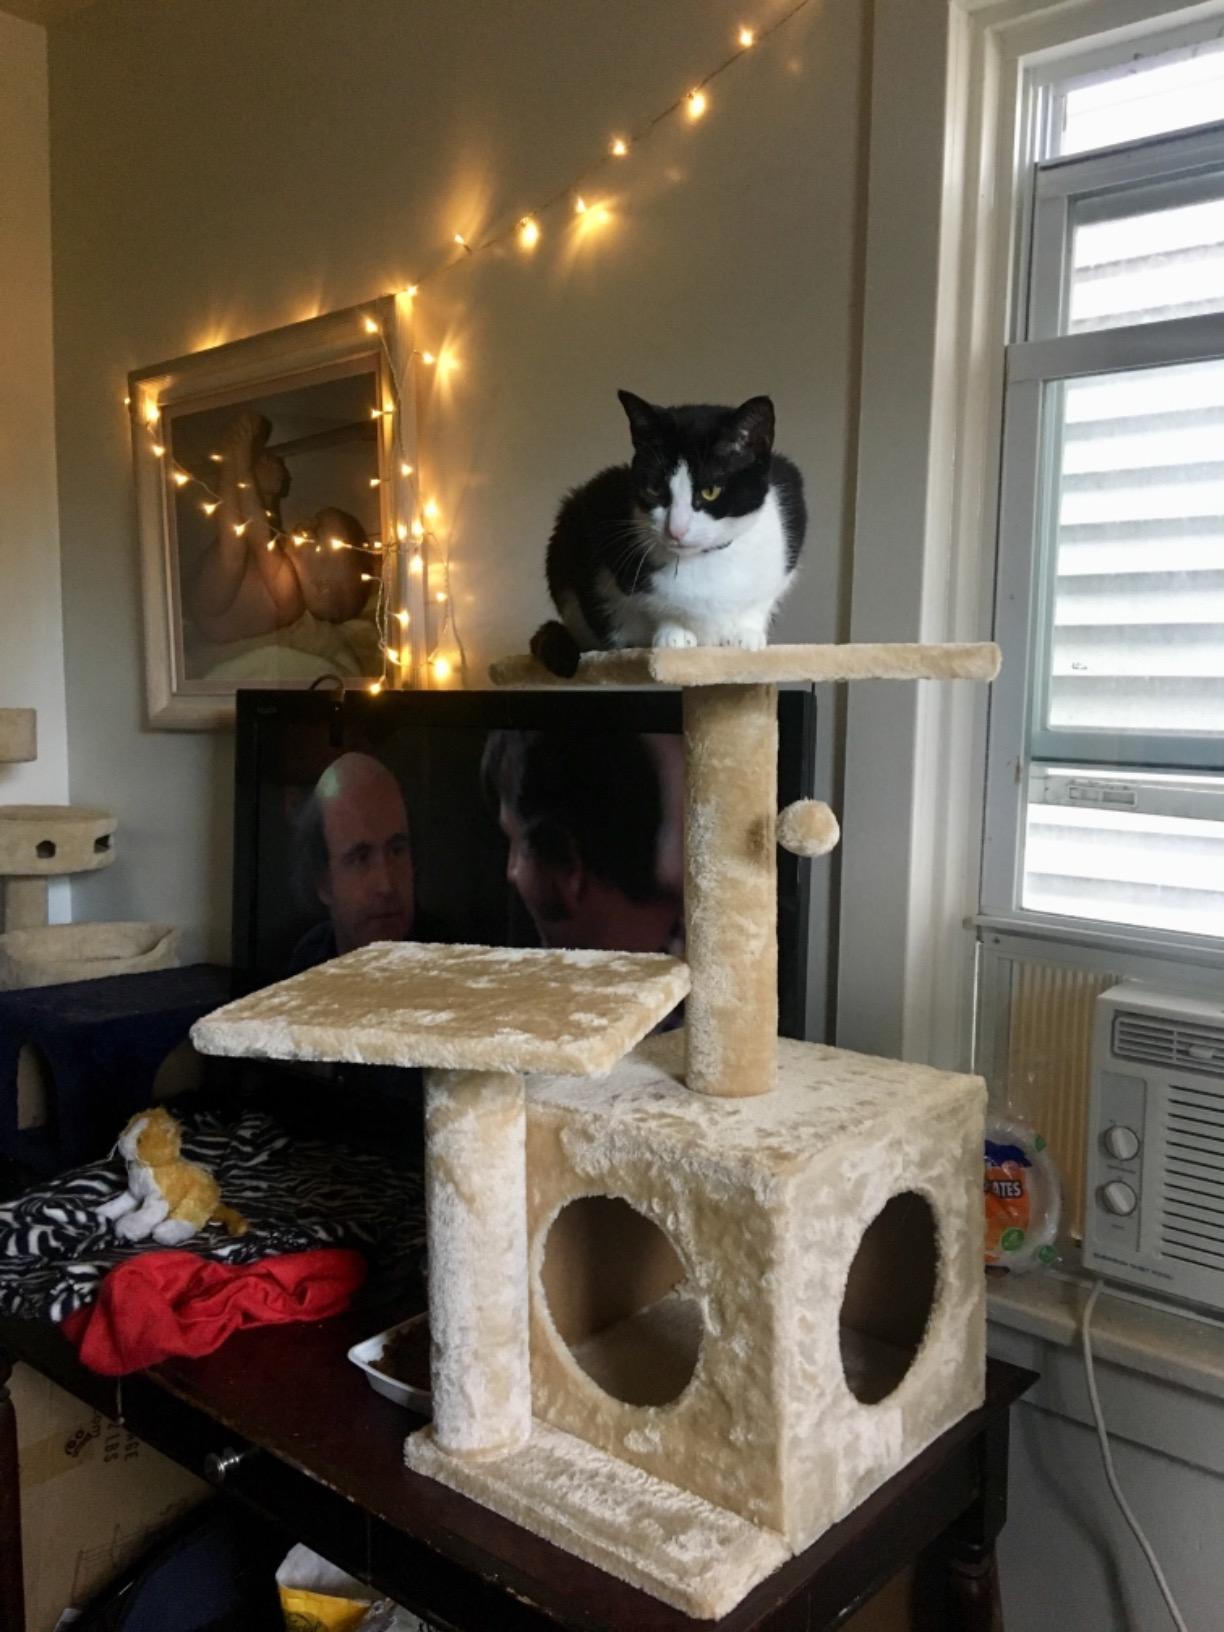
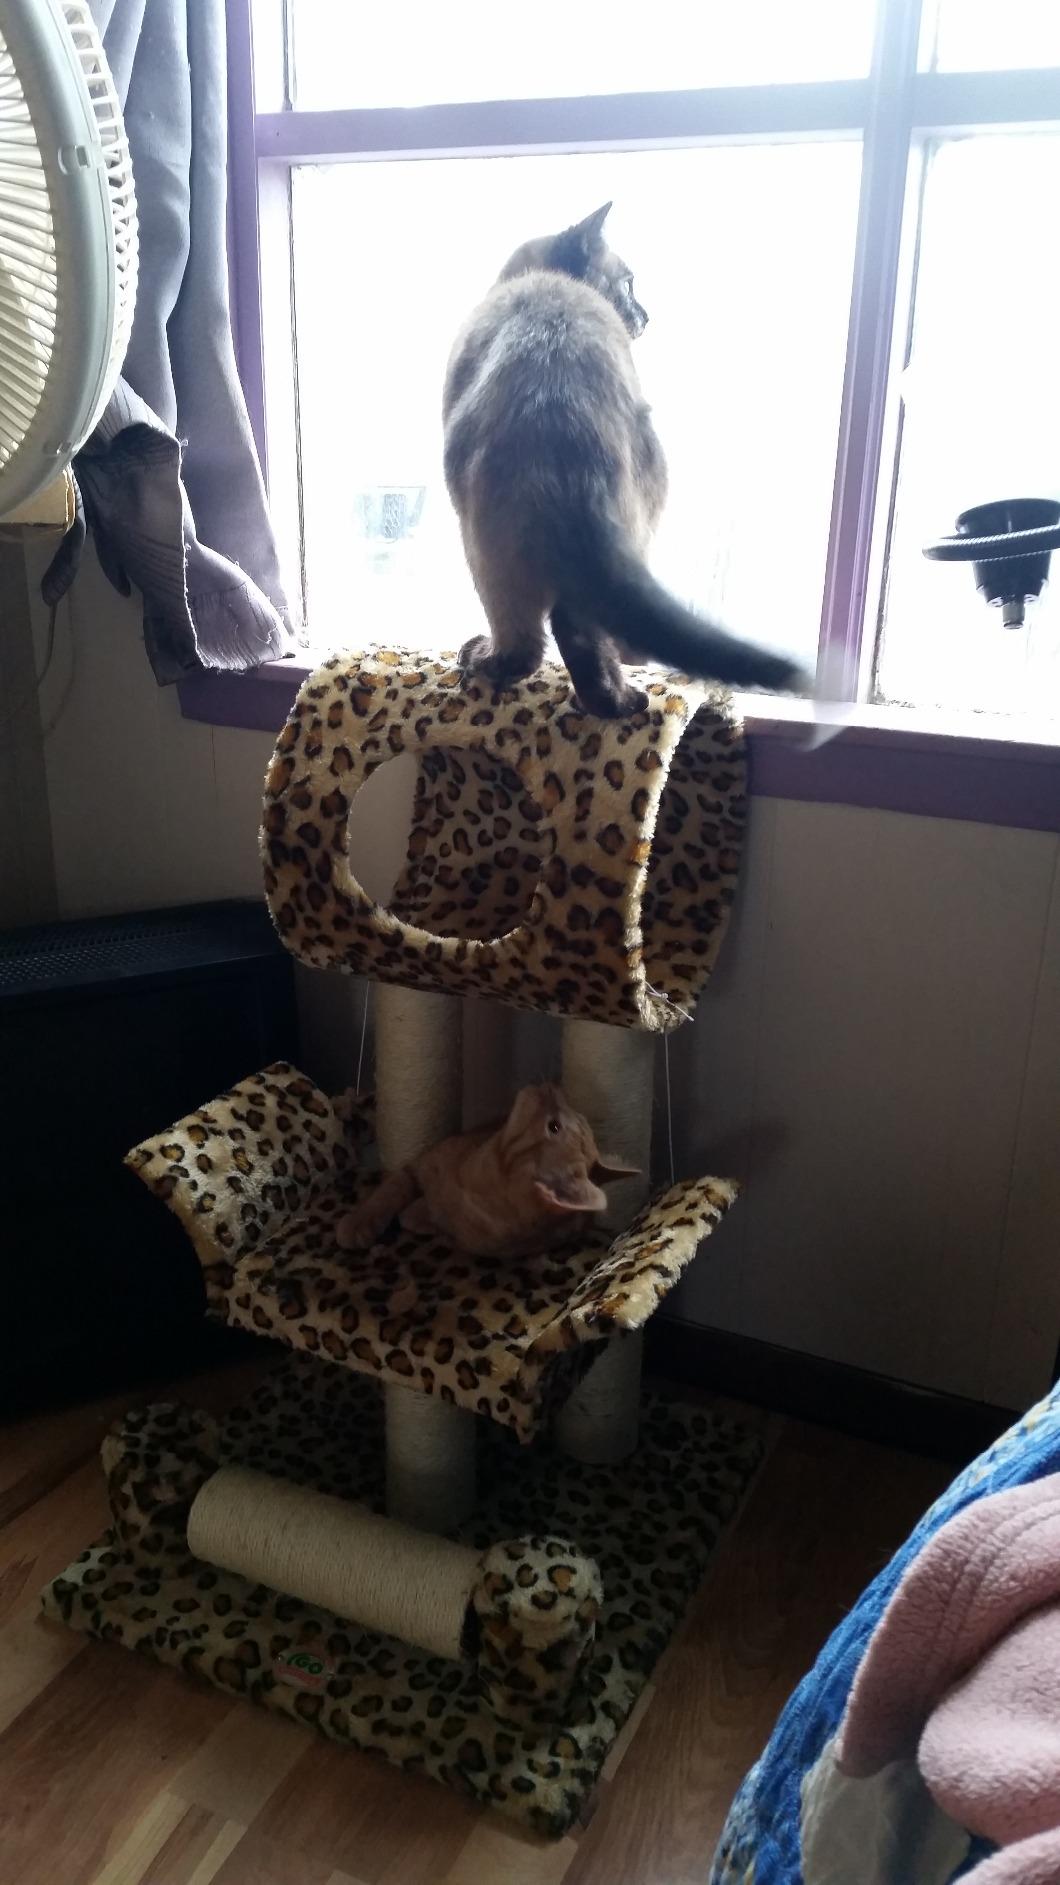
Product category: items_cat tree
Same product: no